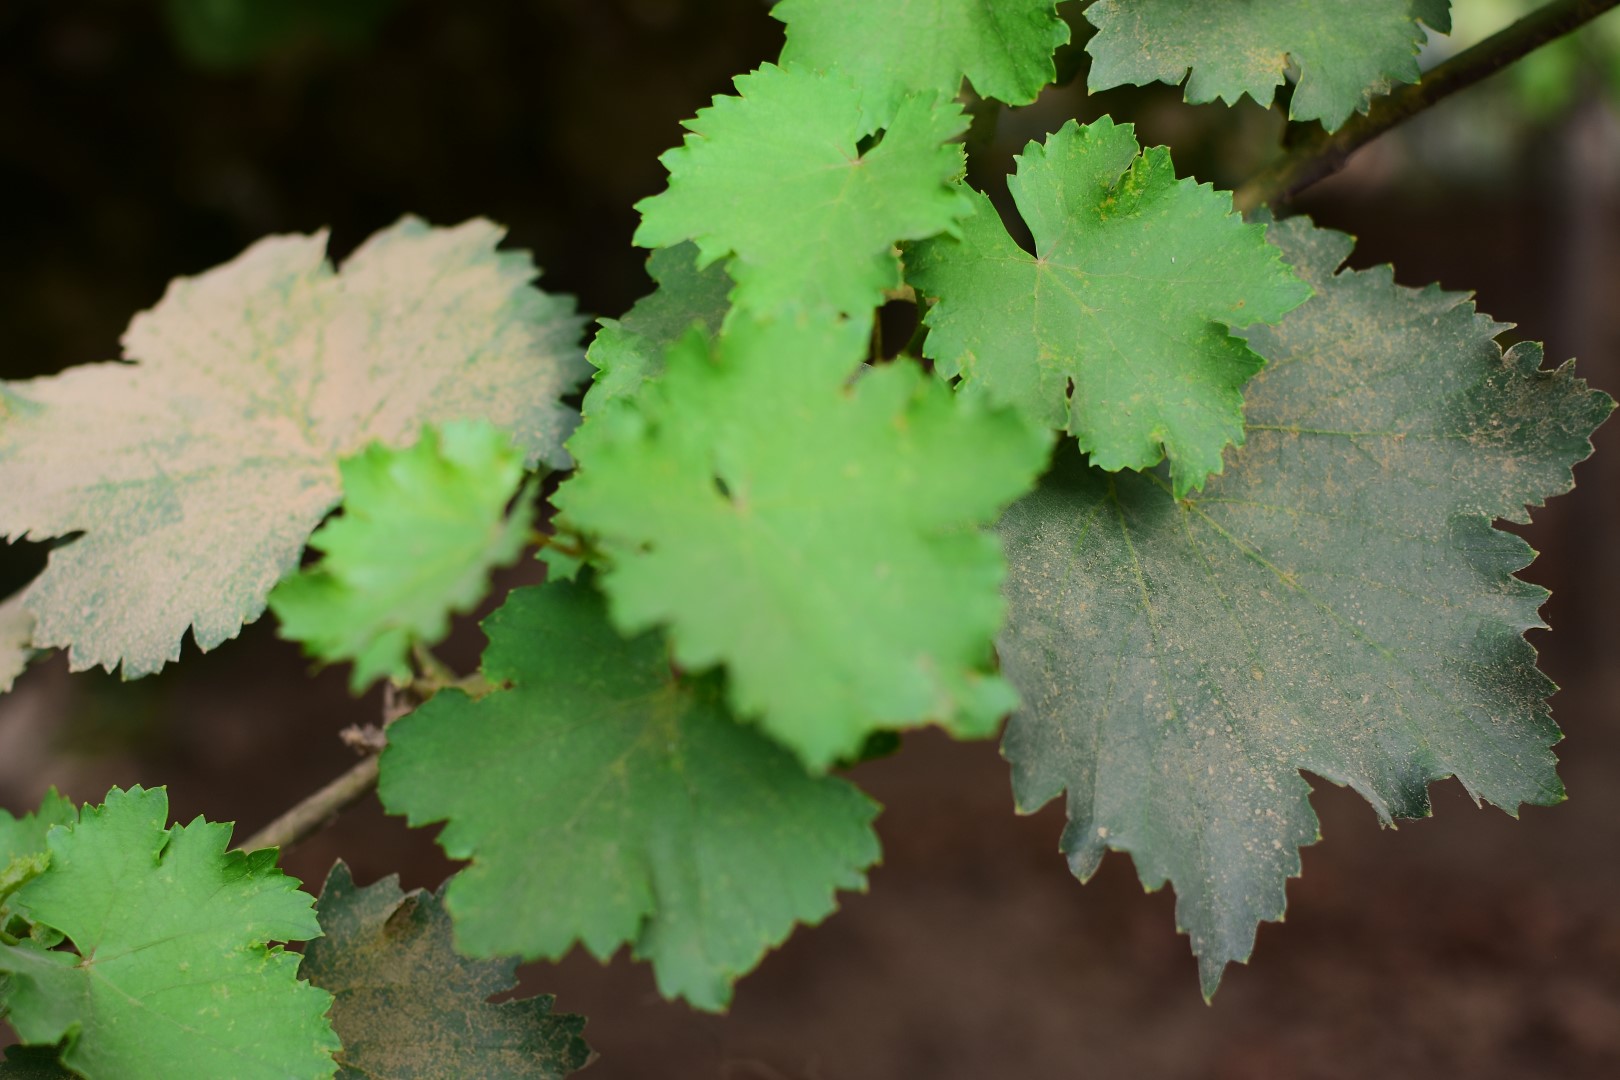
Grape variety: Kamali